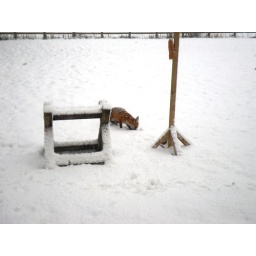
Local baby fox digs in the snow for bits of fat balls under our bird table